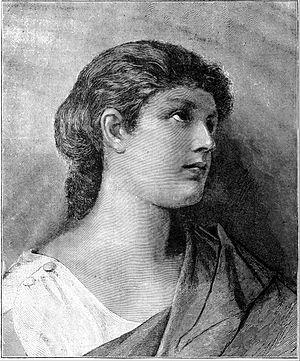
La foi désigne étymologiquement le fait d'avoir confiance en quelque chose ou quelqu'un. En général, cela revient à juger authentiques certains faits ou certains événements, en vue de trouver des solutions à des problèmes. Dans le domaine religieux, la foi induit souvent une dévotion, une pratique et des comportements censés traduire cette conviction. La foi est la condition de toute religion et la motivation de sa pratique.